Ottayan

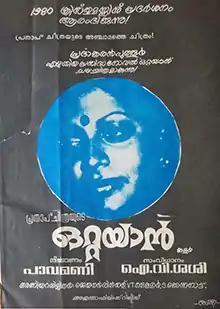
Poster

Ottayan is a 1985 Indian Malayalam-language film, directed by Crossbelt Mani and produced by N. Kesavan Nair. The film stars Ratheesh, Sathaar, Balan K. Nair, Ramu and Silk Smitha. The film has musical score by Guna Singh.